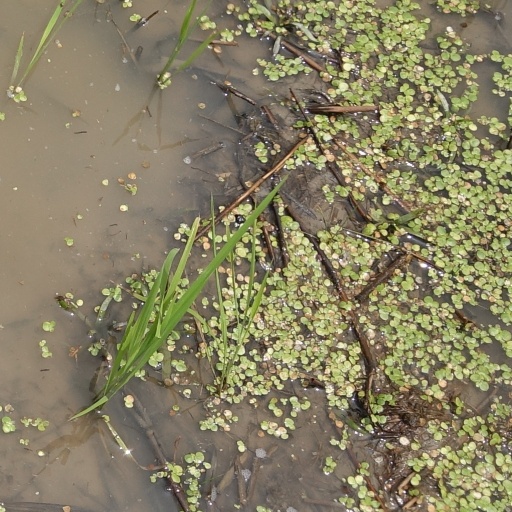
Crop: rice